David Unger (journalist)

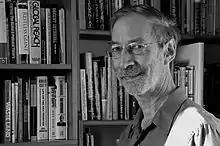
David Unger on January 3, 2009 in Genoa (photo by Markus Wiedemeier)

David C. Unger (b. March 5, 1947, in Brooklyn, NY, USA) is a journalist, former foreign affairs editorial writer for "The New York Times" (1977–2013) and author of the book "The Emergency State". He is currently an adjunct professor of American Foreign Policy at Johns Hopkins University, School of Advanced International Studies Europe, at Bologna and Contributing Editor at "Survival".